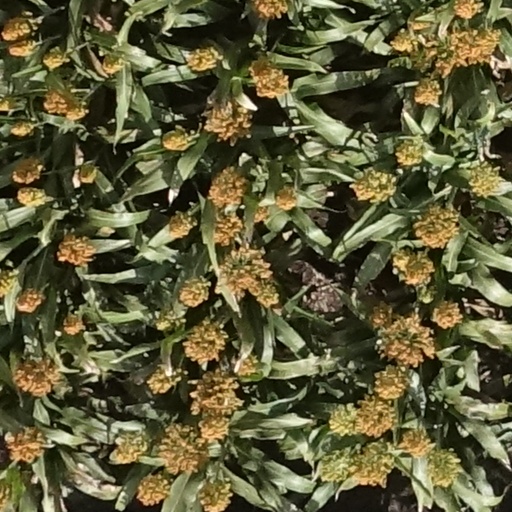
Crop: sorghum